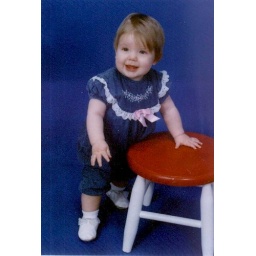
Charis blue dress by stool